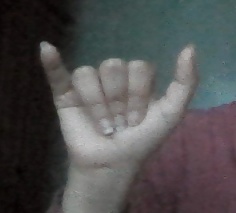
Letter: ya